Stardust (2007 film)

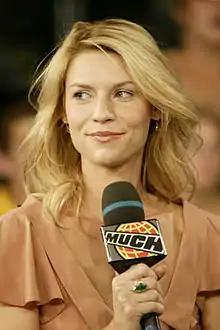
Claire Danes promoting "Stardust"

In March 2006, the studio cast Robert De Niro, Michelle Pfeiffer, Claire Danes, Charlie Cox, and Sienna Miller. Production began in the United Kingdom and Iceland in April 2006, with the majority of filming taking place in the UK. Vaughn picked Danes, Cox, and Pfeiffer for their roles. He intended Captain Shakespeare to be played by either De Niro or Jack Nicholson. Stephen Fry was pitched as a possible Shakespeare, but Vaughn eventually picked De Niro.